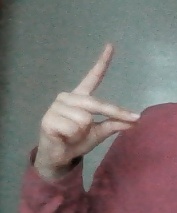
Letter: ta